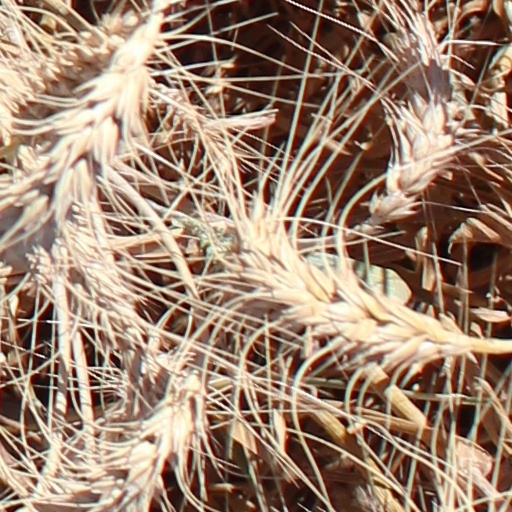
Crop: wheat